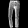
Label: Trouser